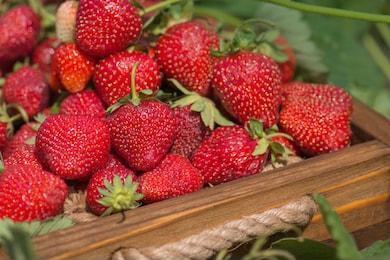
Label: Strawberry